Volume!

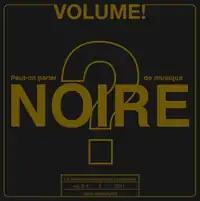
"Volume !" n°8-1 "Peut-on parler de musique noire ?" ("What is it we call 'Black music'?")

The journal publishes special issues on various topics in popular music studies, new musicology, ethnomusicology, sociology, geography, cultural history, cultural studies, aesthetics, communication studies, etc.